Phoenicianism

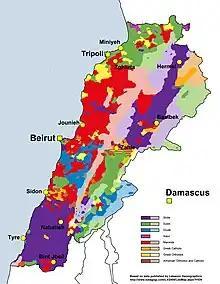
Distribution of different Lebanese religious groups according to municipal election in 2009

Phoenicianism is a form of Lebanese nationalism that apprizes and presents ancient Phoenicia as the chief ethno-cultural foundation of the Lebanese people. It is juxtaposed with Arab migrations to the Levant following the early Muslim conquests in the 7th century, which resulted in the region's Arabization. As such, this perspective opposes pan-Arabism and pan-Islamism, and also seeks to resist Syrian influence on the Lebanese political and cultural spheres.